Susan Polgar

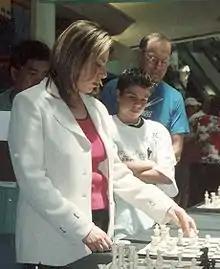
Polgar in a simultaneous exhibition

In July 2005, Polgar gave a large simultaneous exhibition in Palm Beach, Florida, breaking four world records: the largest number of simultaneous games played (326, with 309 won, 14 drawn, and 3 lost); consecutive games played (1,131); highest number of games won (1,112); and highest percentage of wins (96.93%).